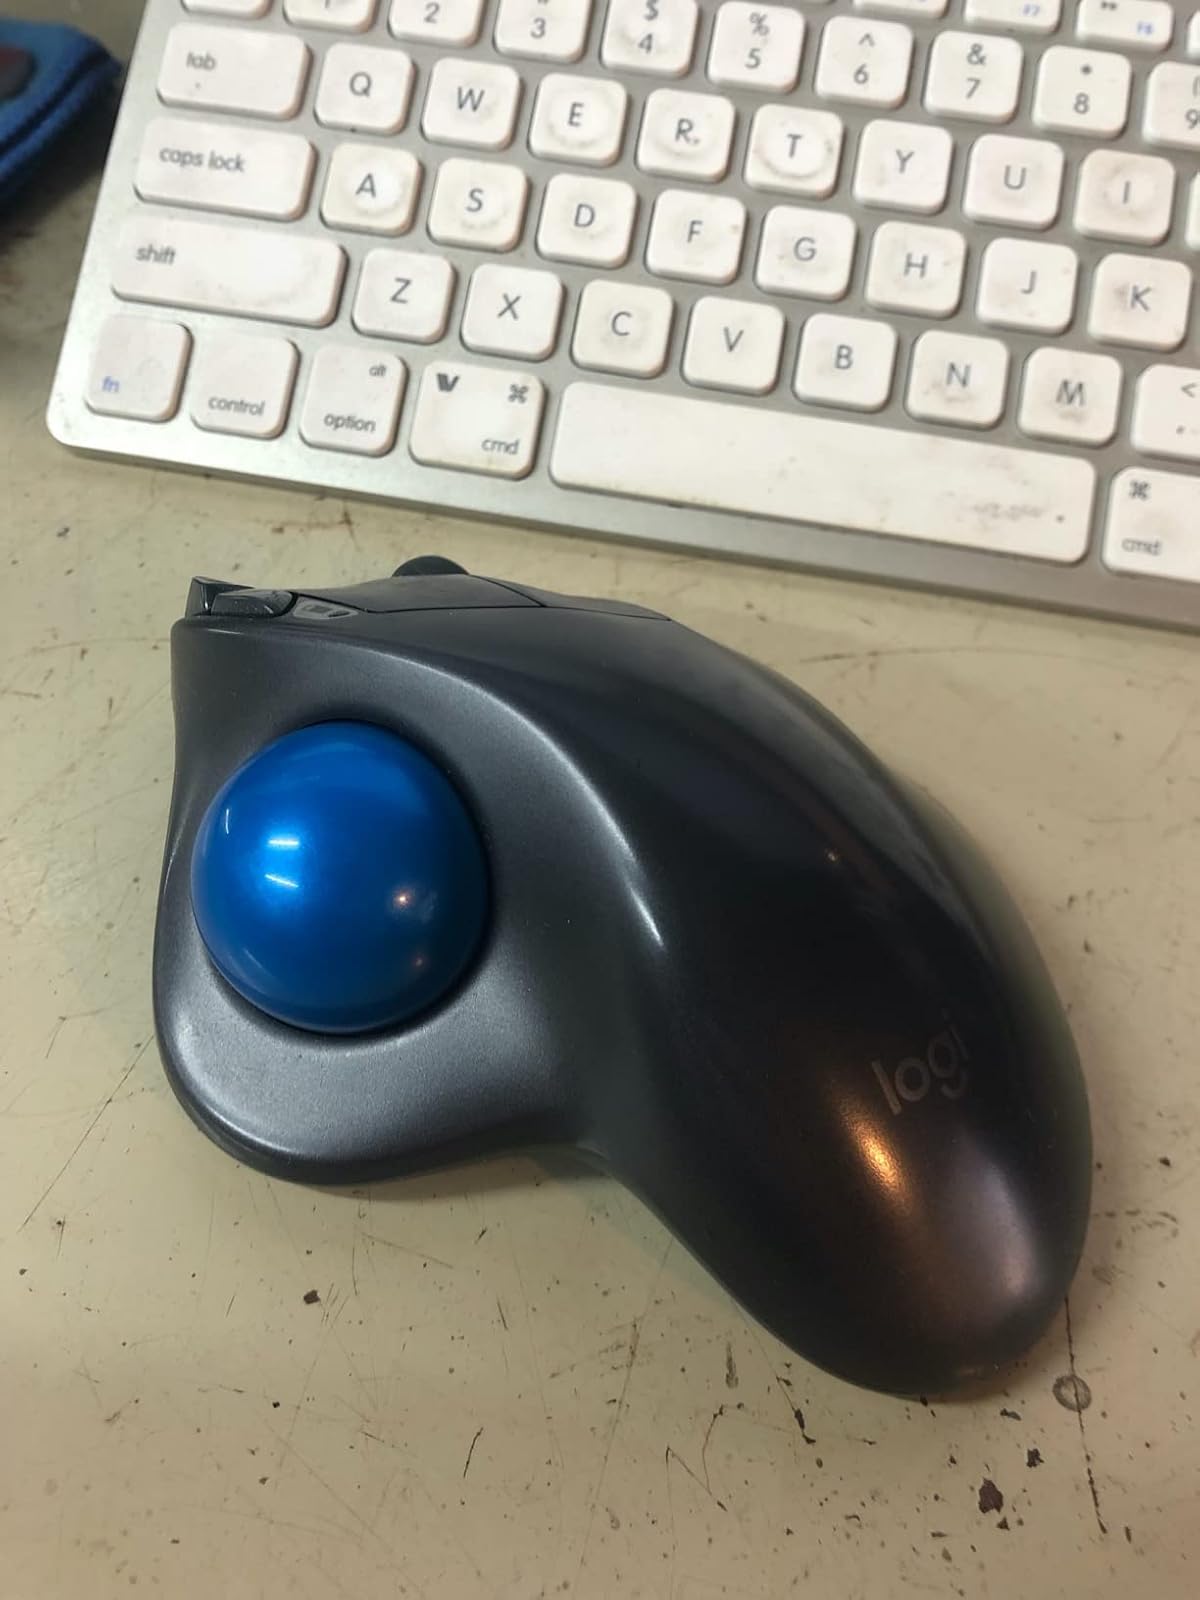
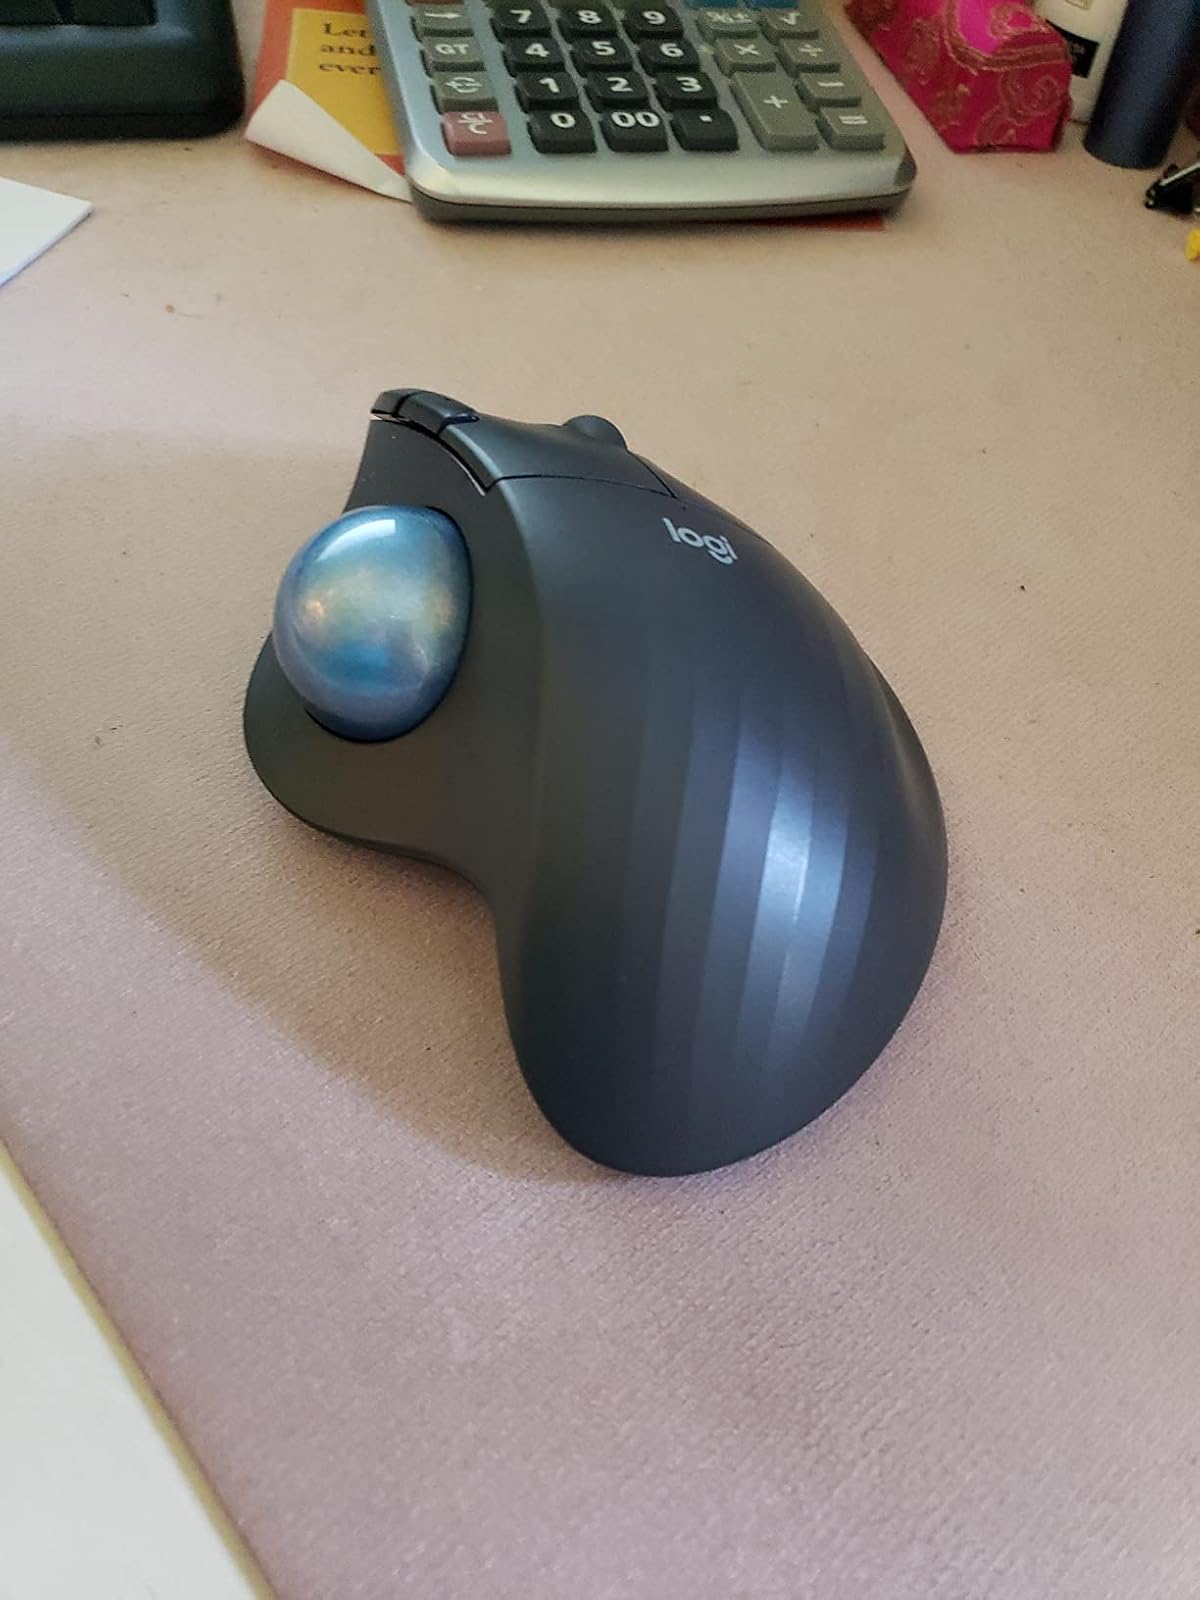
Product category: mouse
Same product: no